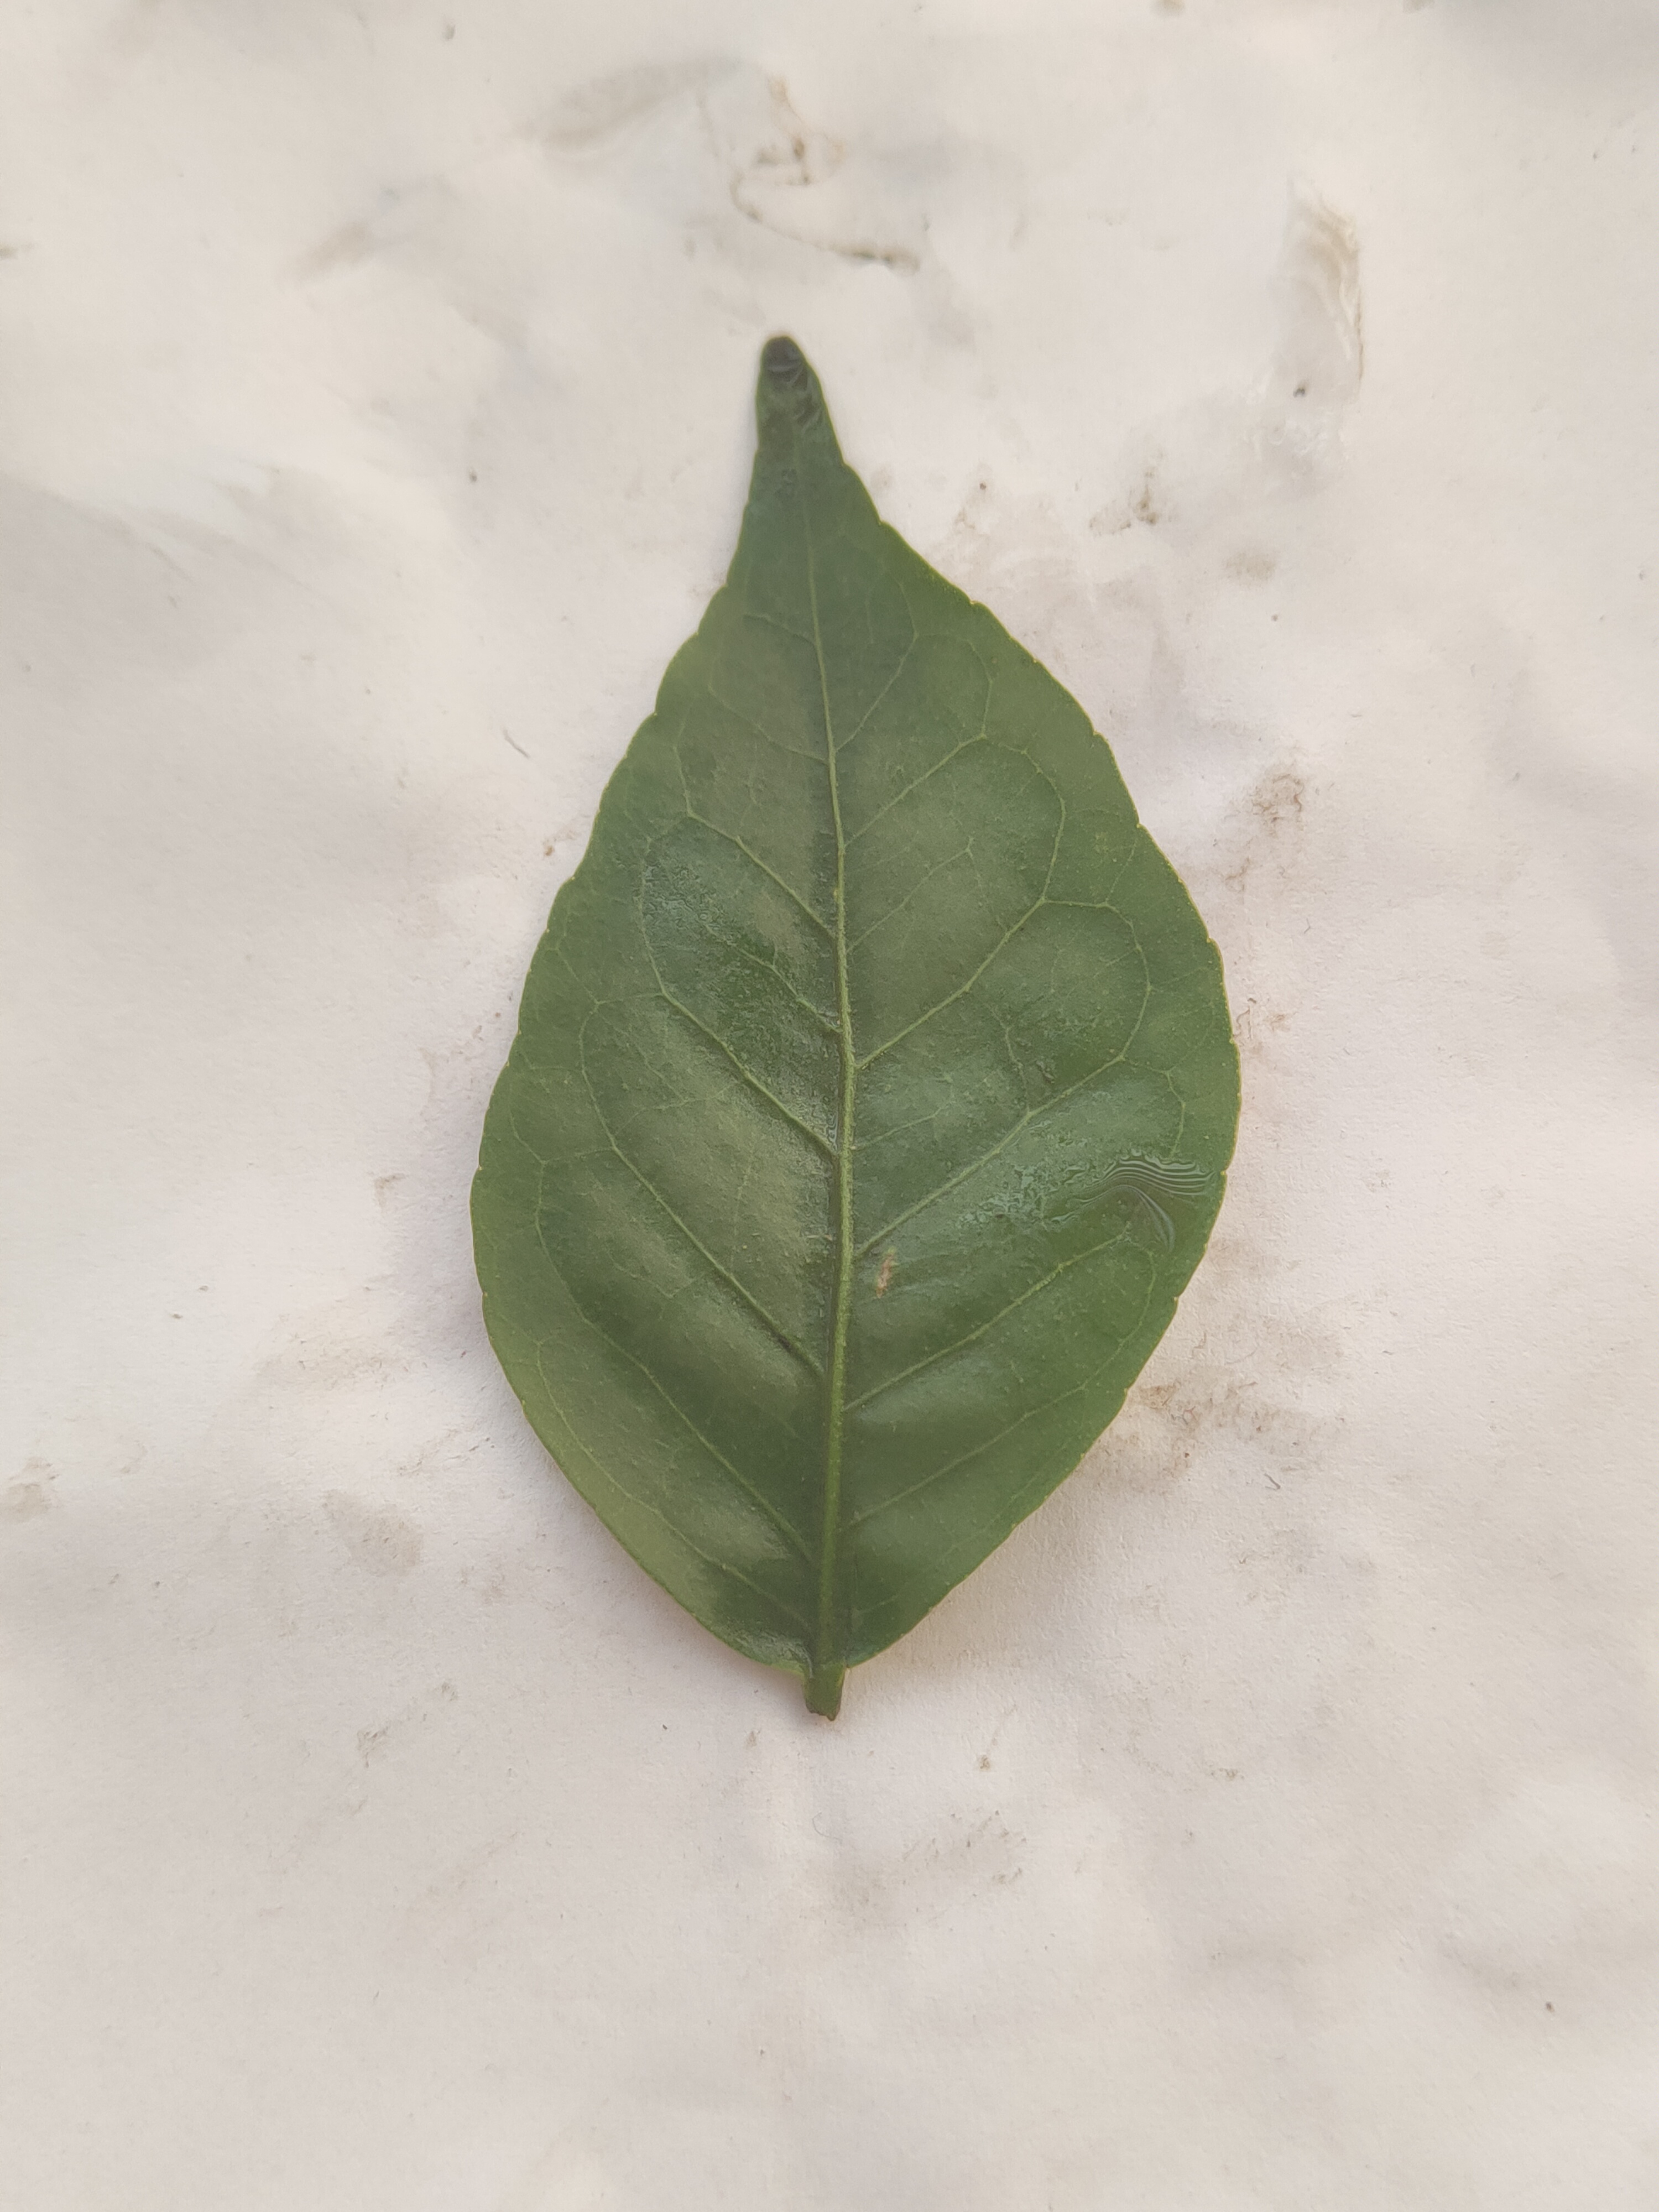
Leaf variety: Aegle marmelos